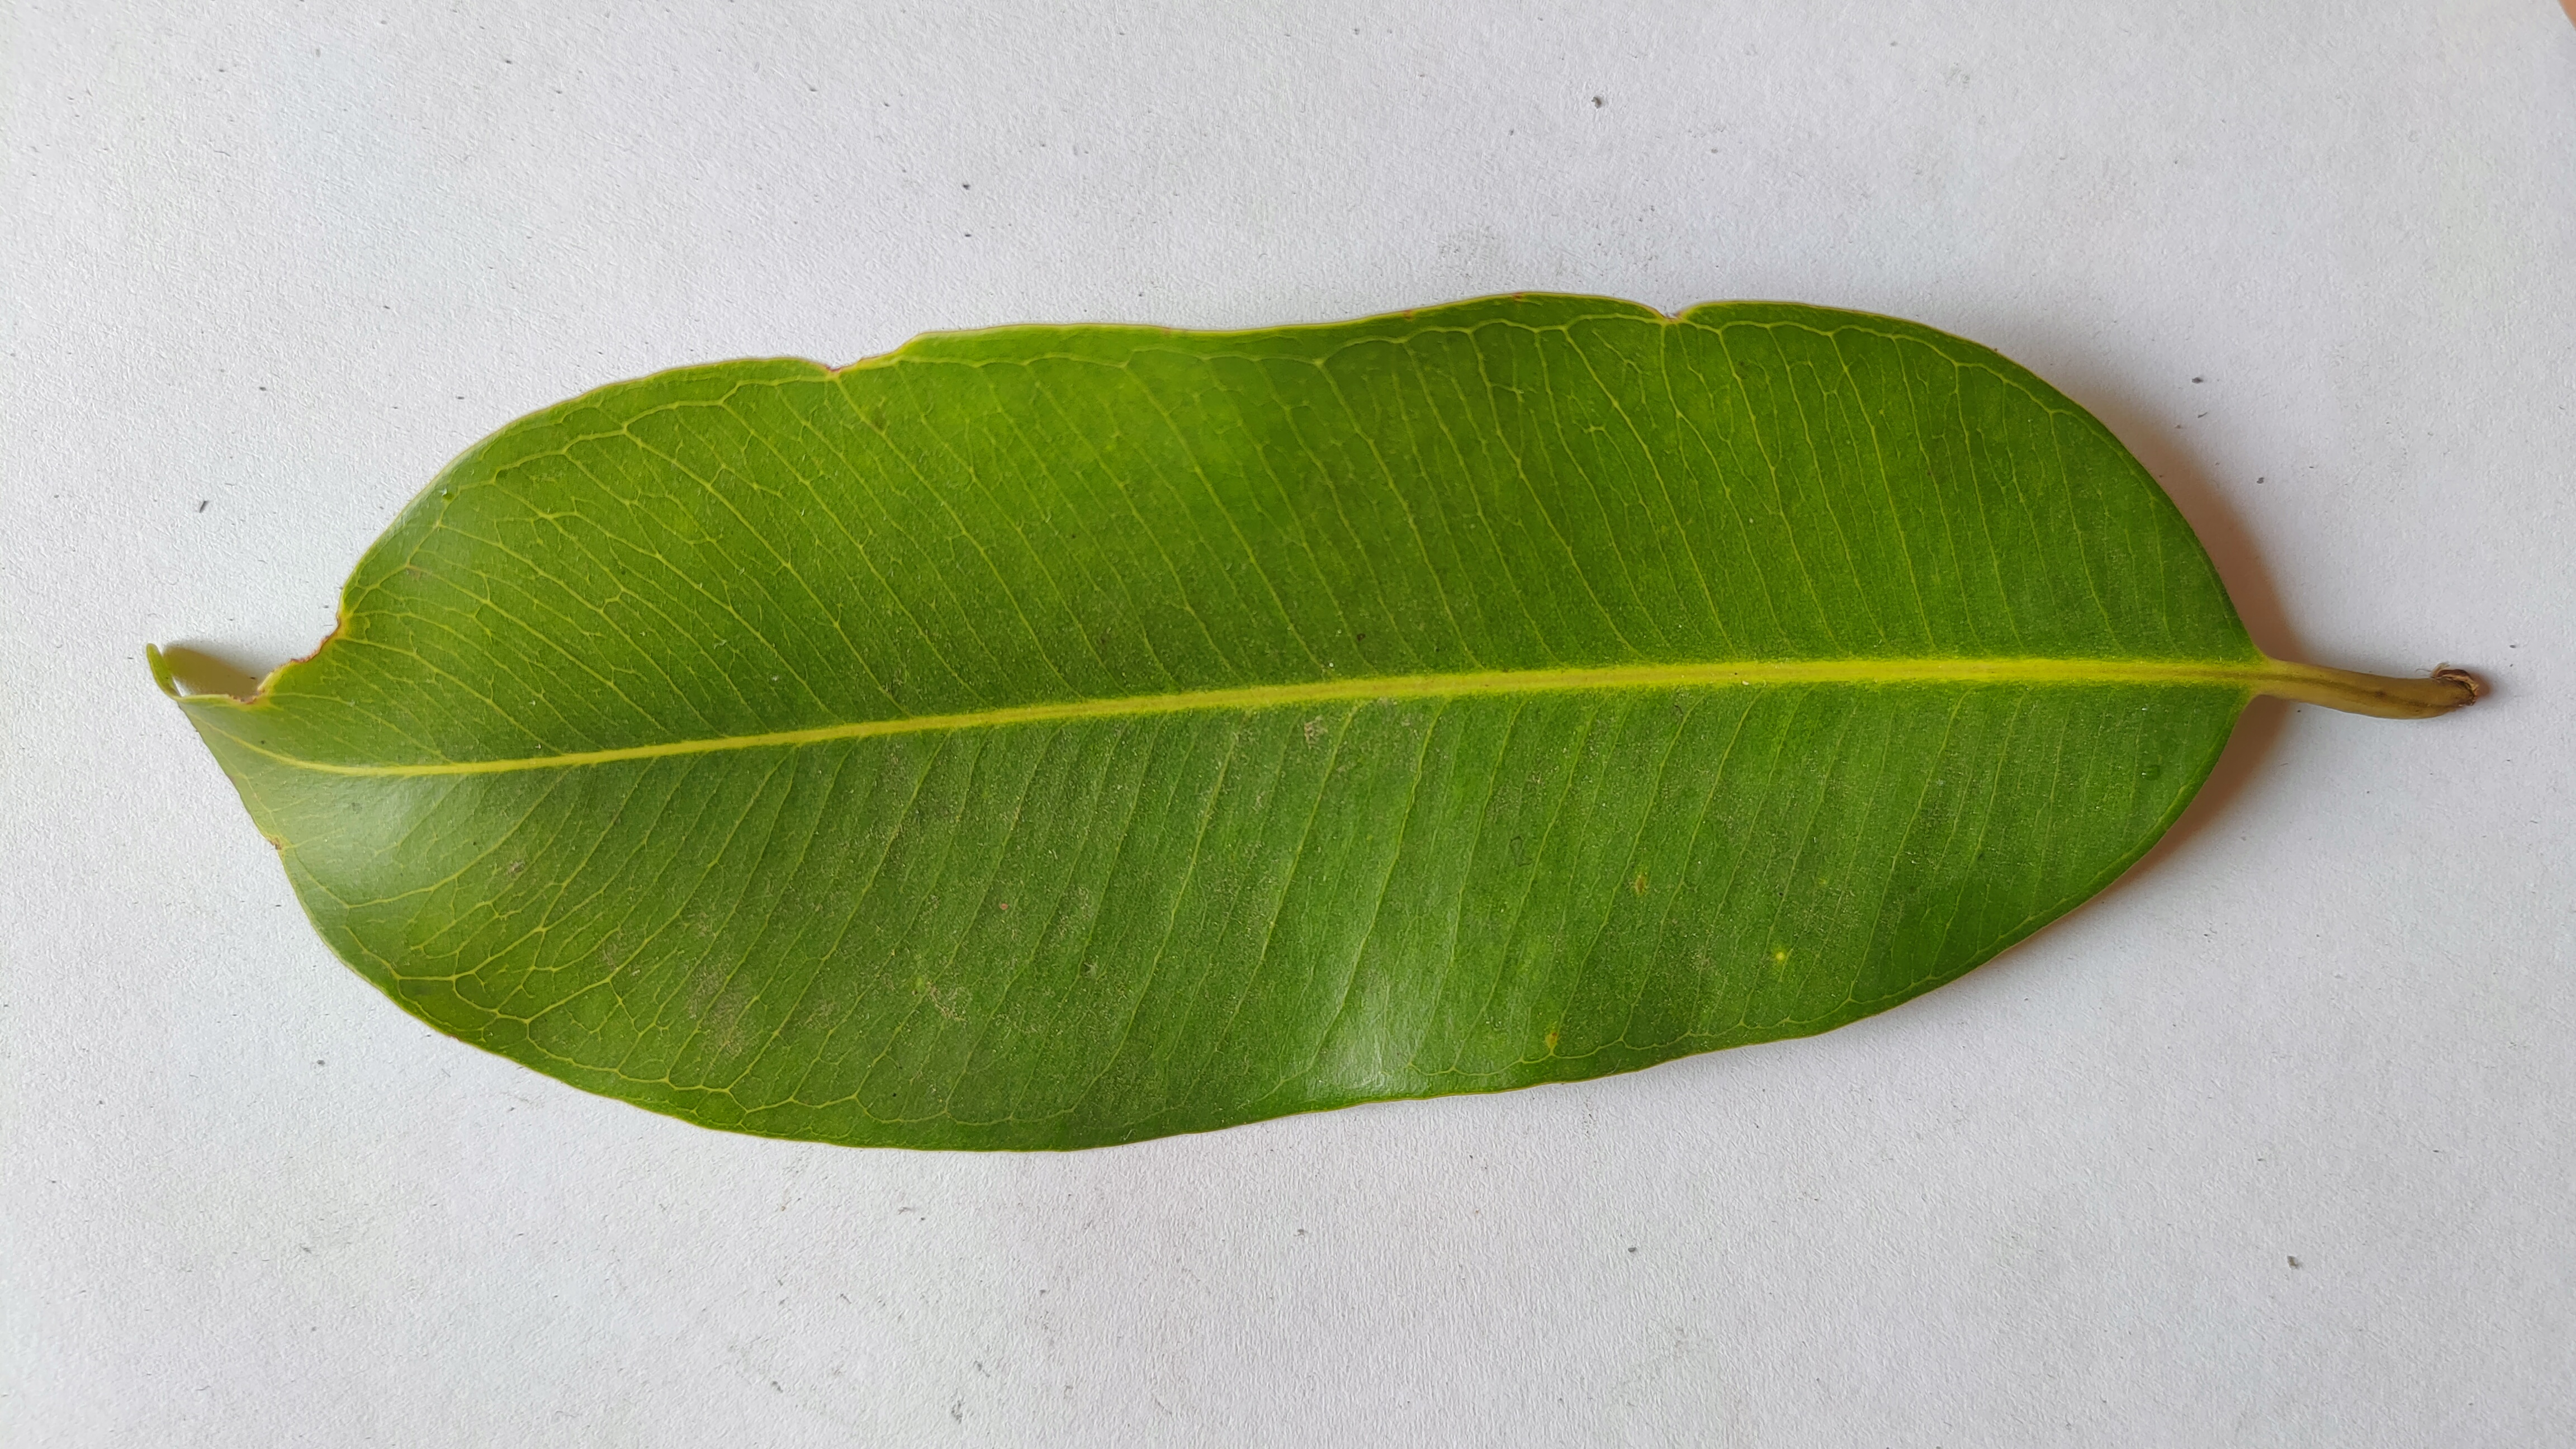
Leaf variety: Black plum